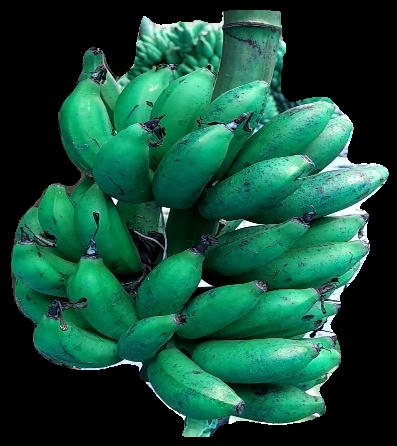
Variety: rasbale
Grade: grade3